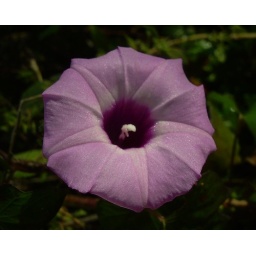
morning glory flower growing wild in the park, glistening pink in the bright sun this morning